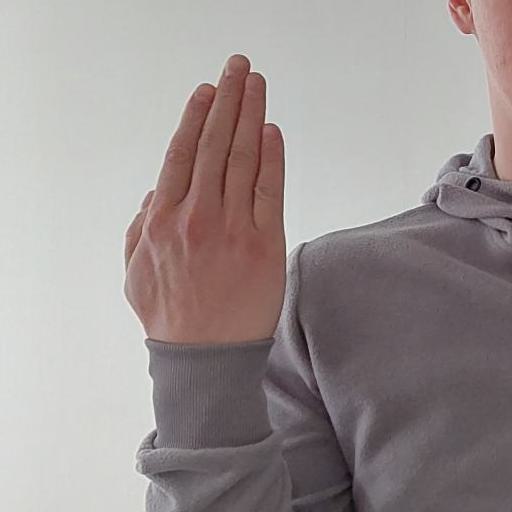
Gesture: stop_inverted